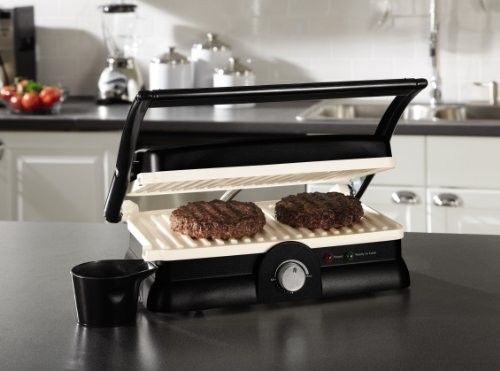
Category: toaster